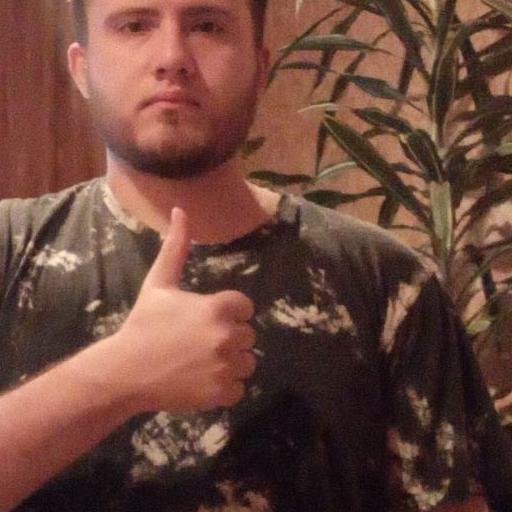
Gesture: like